Ross (optics)

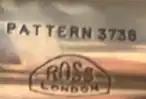
Ross pattern 373B single-draw Royal Navy Officer of the Watch telescope engraving

In the mid-20th century, Ross continued to produce lenses, as well as binoculars, epidiascopes, etc. They had begun supplying lenses for Ensign cameras in the 1930s. After World War II Ross merged with Barnet Ensign, and the company later became Ross Ensign, lenses were also made for other companies such as MPP.